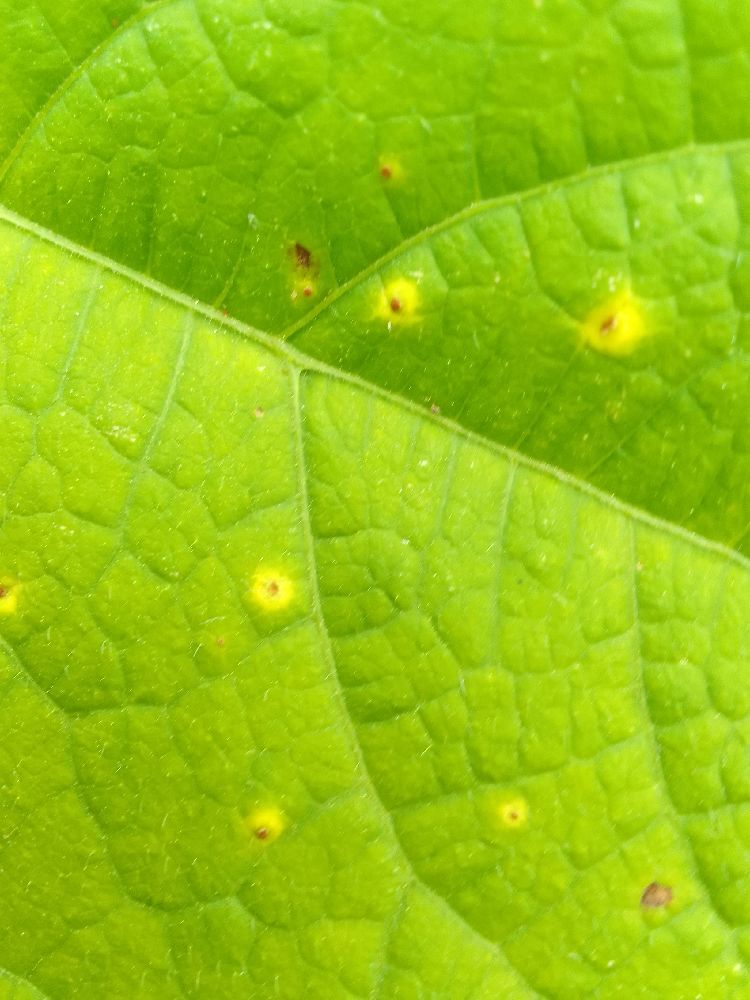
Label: rust